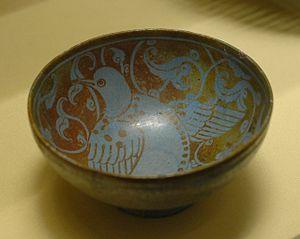
Coupe à l'oiseau, Iran, fin du XIIe siècle. Céramique siliceuse, décor lustré sur glaçure opacifiée colorée (vitrine 43A).
La céramique, considérée comme un « art mineur » en Europe, est l'un des médias artistiques les plus utilisés dans les arts de l'Islam à toutes les époques et dans toutes les régions.